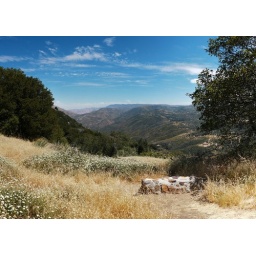
best seat in the house